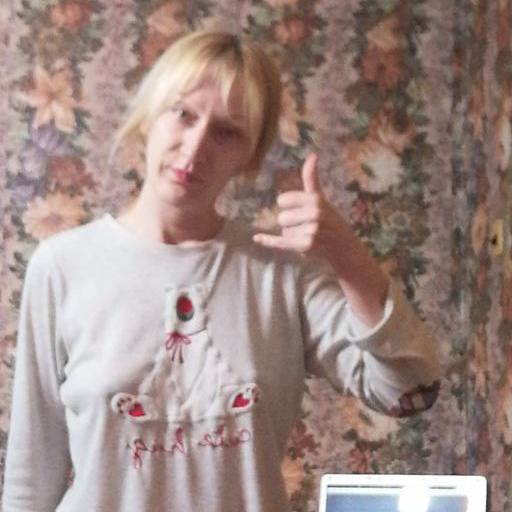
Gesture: call